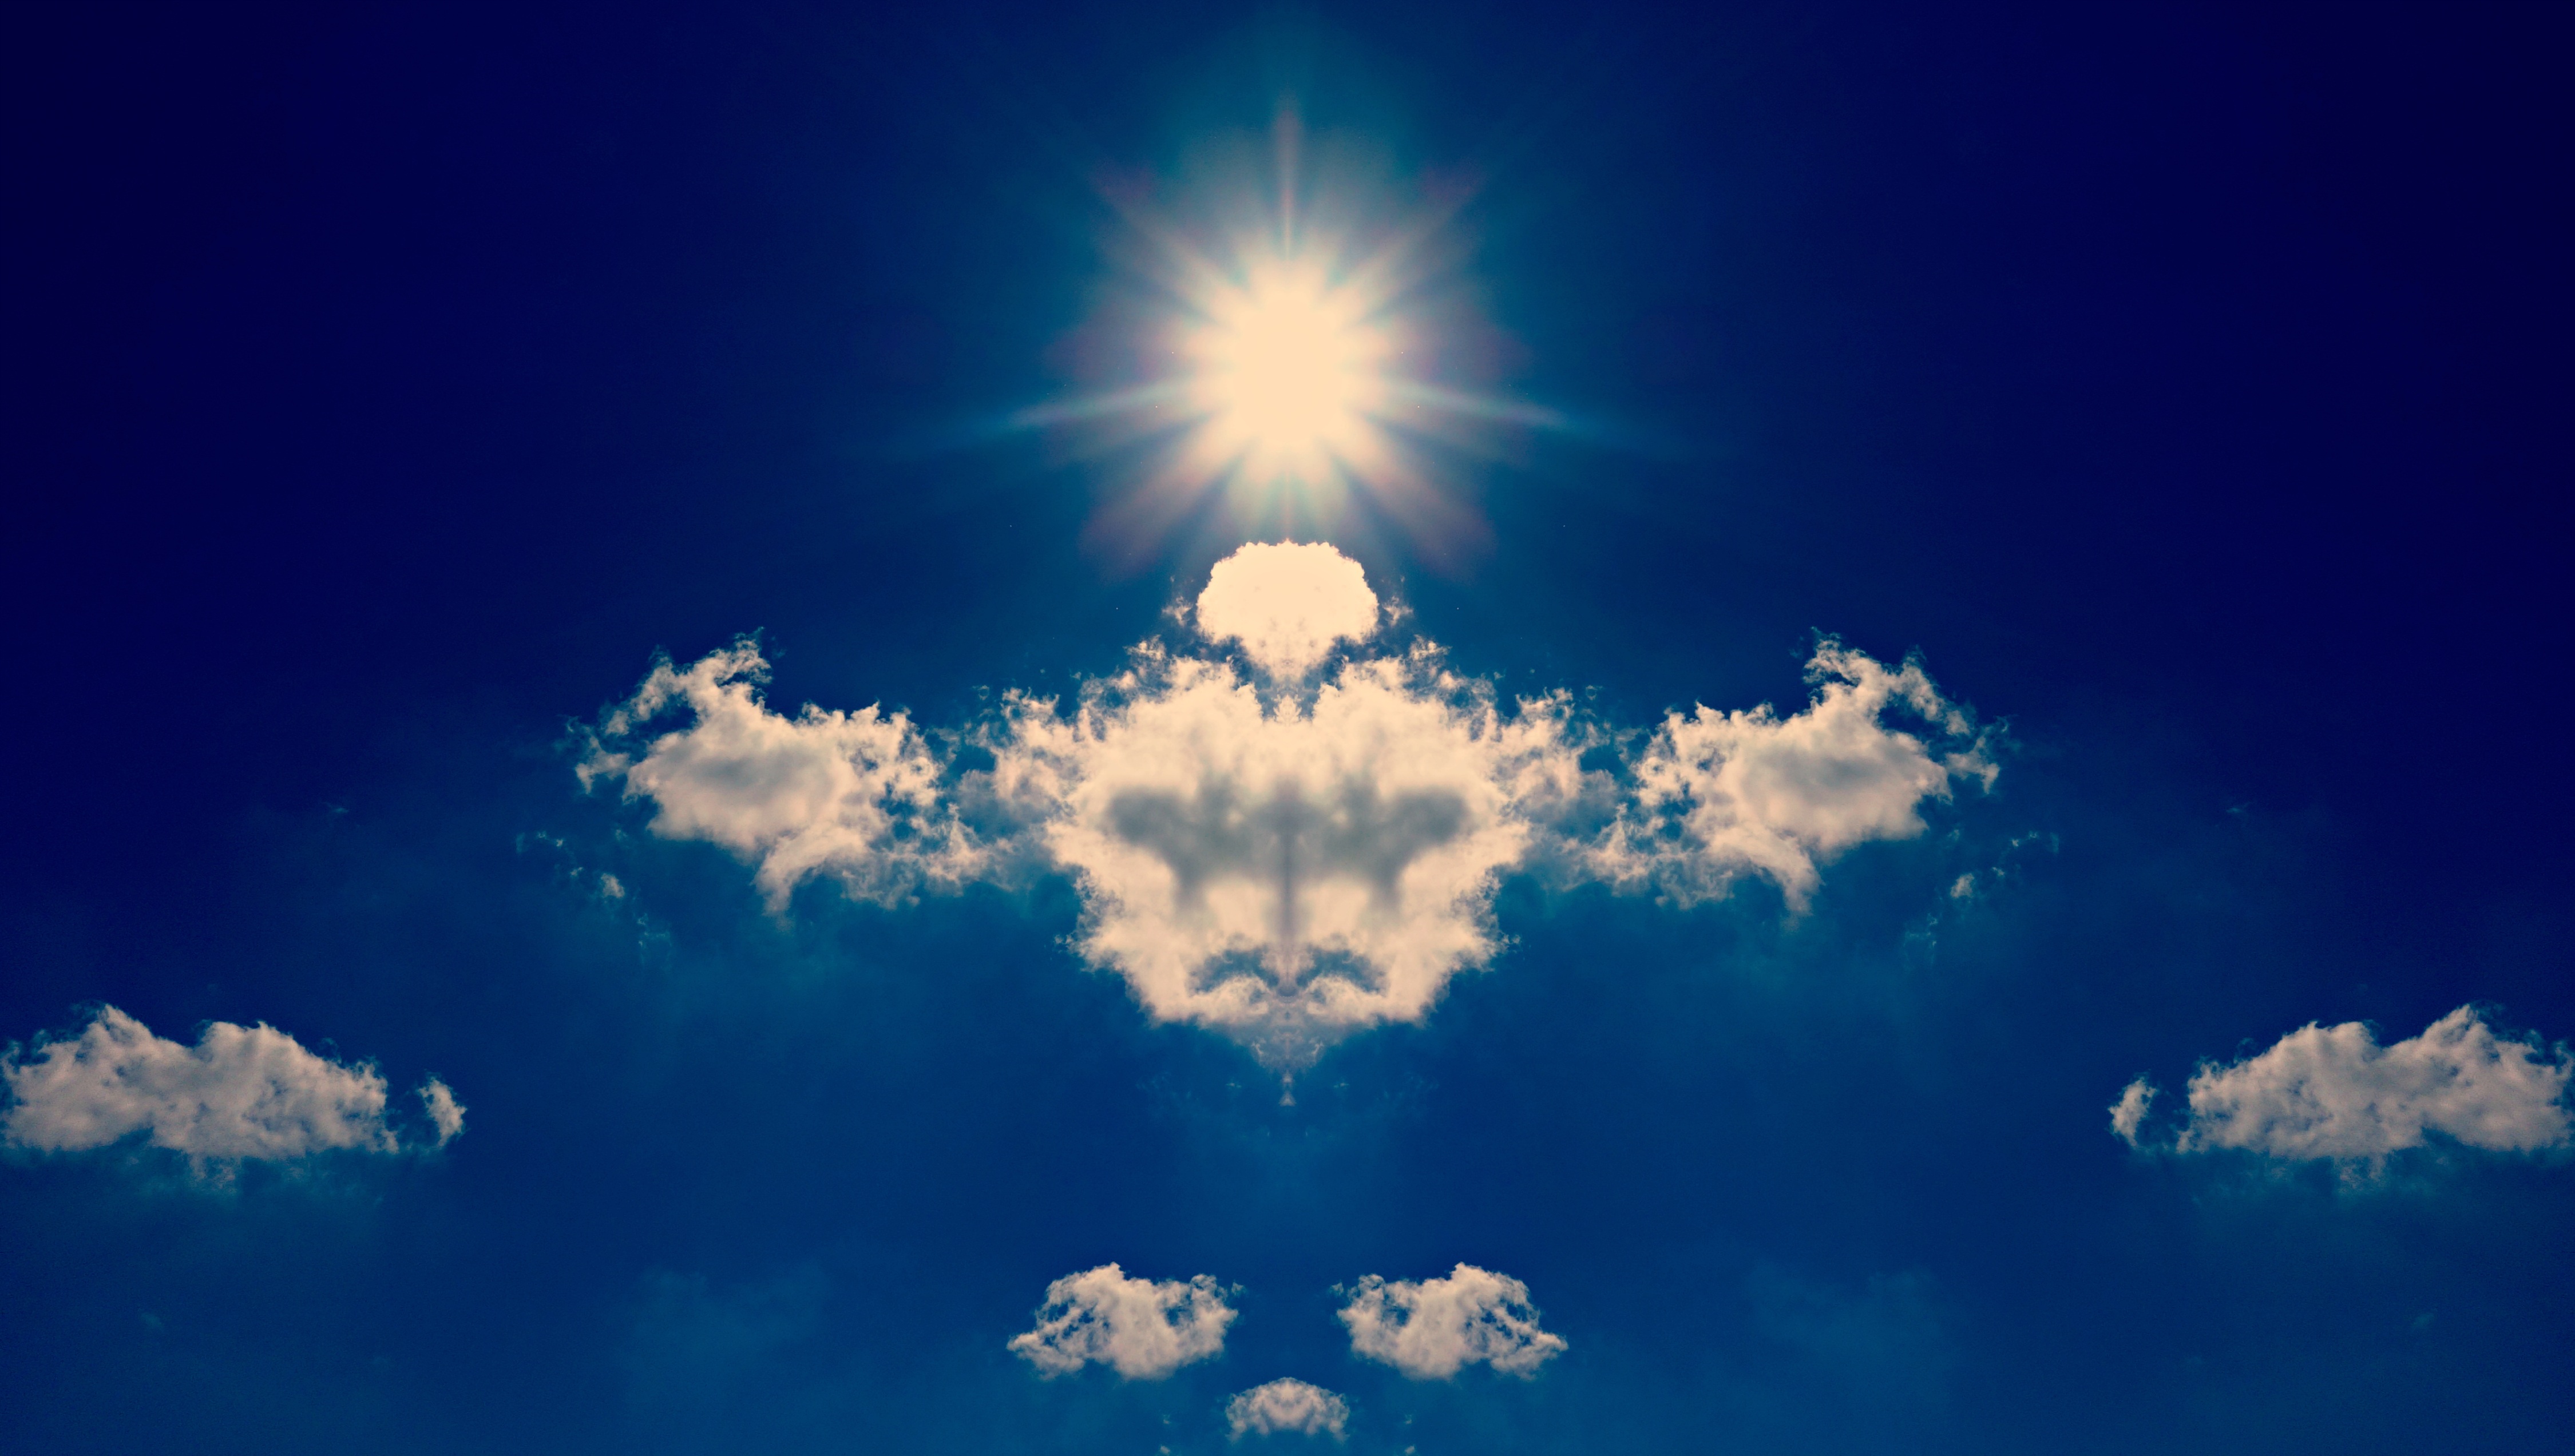
cloud, sky, sun, sunlight, atmosphere, fantasy, imagination, shape, rorschach, astronomical object, meteorological phenomenon, atmosphere of earth, computer wallpaper